Naval Station Rota

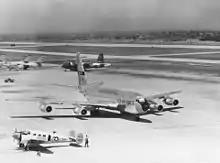
U.S. Air Force Boeing C-135B-BN "Stratolifter" on the Rota's Airfield circa mid-1960s

NAVSTA Rota has been in use by the US since 1953, when Spanish dictator Francisco Franco strengthened relations with the United States as a move to relax international sanctions imposed by the United Nations since 1945. The installation now covers more than on the northern shore of Cadiz, an area recognized for its strategic, maritime importance over the centuries.